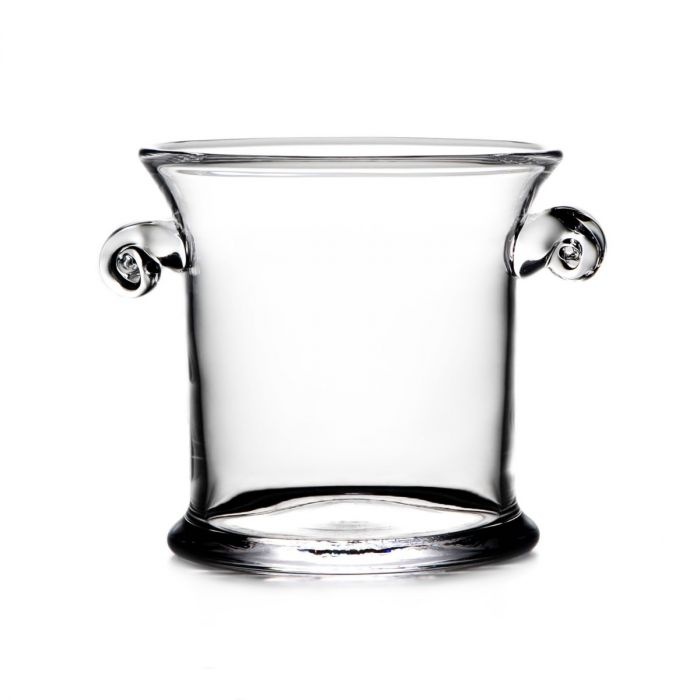
Norwich Medium Ice Bucket
Brand: SIMON PEARCE
Perfect for chilling bottles of white wine and champagne, this premium glass ice bucket is also ideal for ice cubes on the bar. 6" x 7"
Category: Home & Garden > Kitchen & Dining > Barware > Ice Buckets